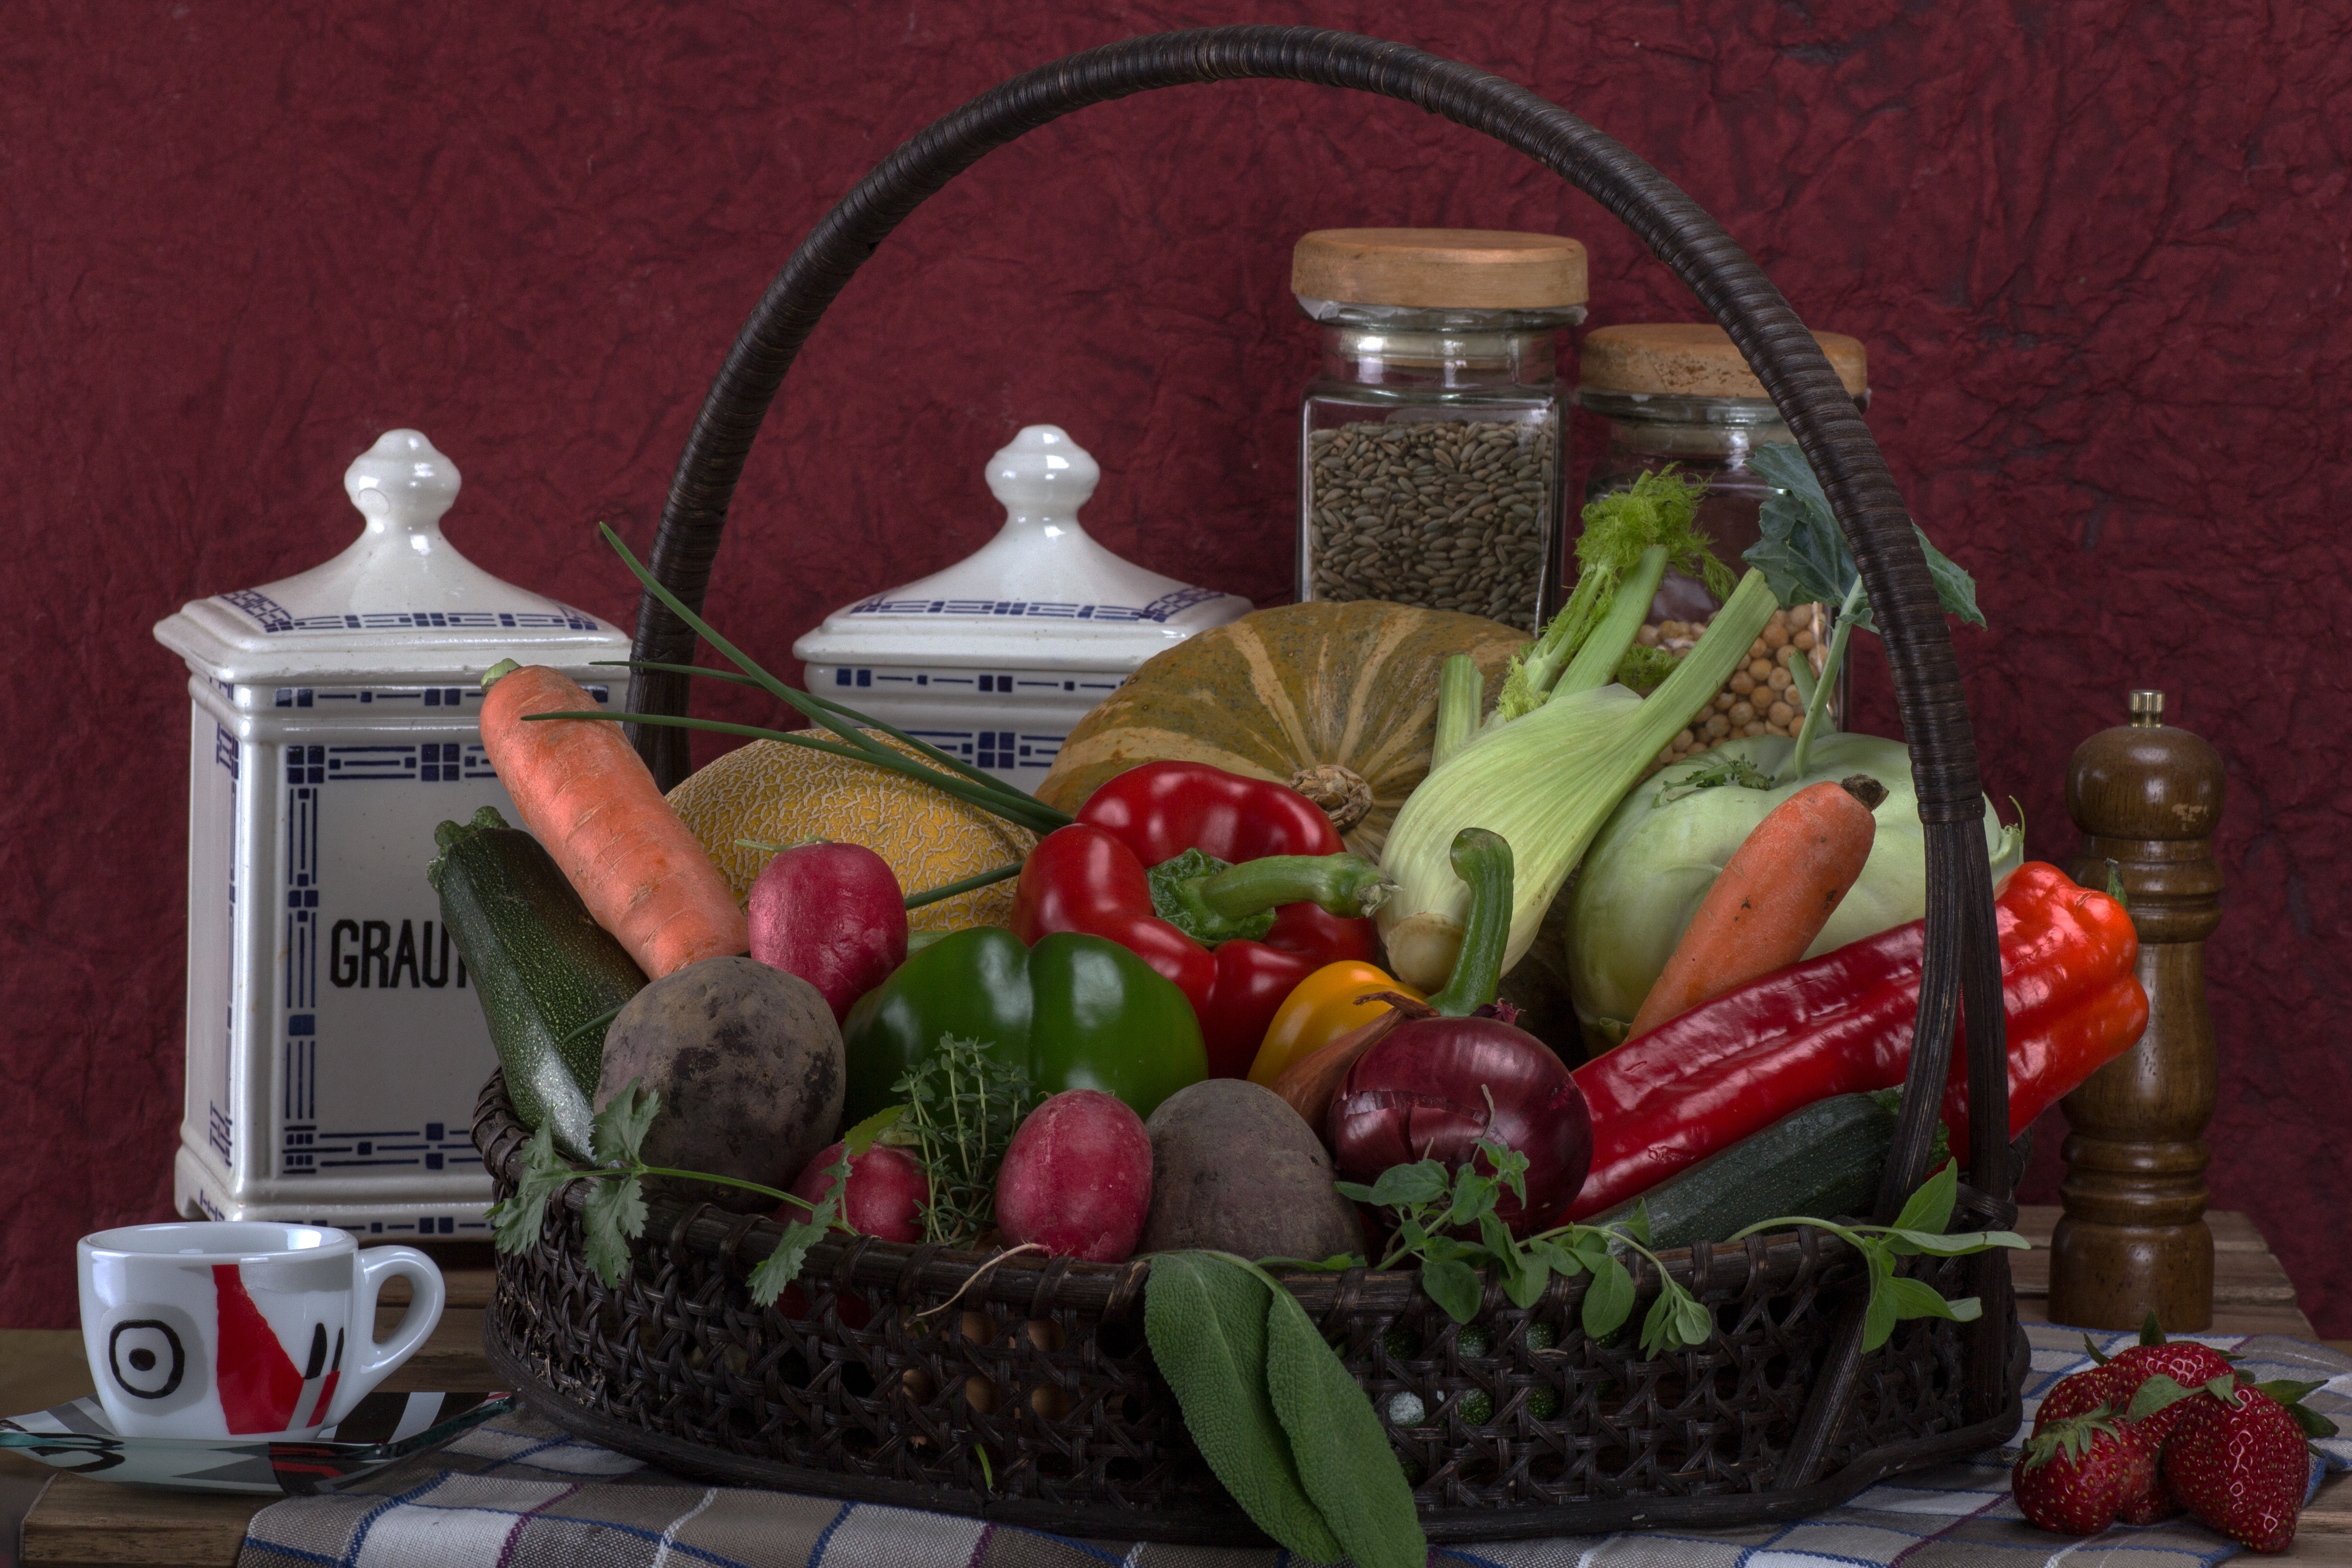
flower, food, produce, colorful, basket, still life, artwork, painting, vegetables, spices, tomatoes, floristry, paprika, carrots, floral design, still life photography, flower arranging